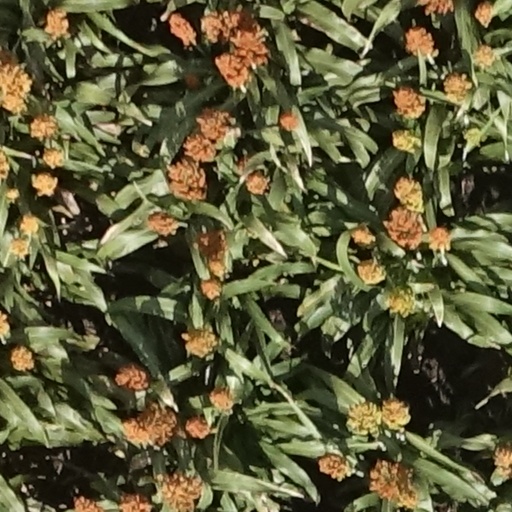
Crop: sorghum